2012 Tour de France, Prologue to Stage 10

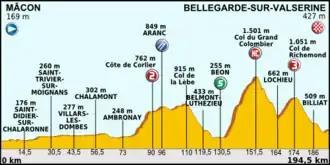
Stage ten profile

He completed the course in a time of 54' 19", and his time held for around an hour before his teammate Lieuwe Westra assumed top spot; despite being ten seconds down on Larsson at the second intermediate time point, Westra completed the final portion of the course some twenty seconds quicker, and recorded a time of 54' 09". 's Tony Martin, the world champion, was the next rider to assume the top spot, setting the first time underneath 54 minutes; he set a time of 53' 40", despite riding with a fractured scaphoid bone in his left wrist and suffering a flat tyre in the opening of the stage. Fabian Cancellara of improved the quickest time benchmark; he set the fastest time at each of the two intermediate time points on the stage, and having passed the rider who started three minutes before him on the road, 's Bauke Mollema, Cancellara established a time for the course of 52' 21", beating Martin's time by 1' 19".